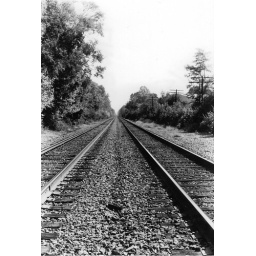
hand developed by me. this is the railroad by my house